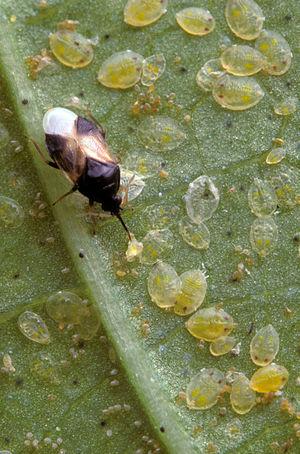
Orius est un genre d'insectes hétéroptères prédateurs de la famille des Anthocoridae. Les larves et adultes ont principalement pour proies les acariens, les pucerons et les thrips sur les arbres fruitiers, la vigne, les grandes cultures, et les cultures légumières.